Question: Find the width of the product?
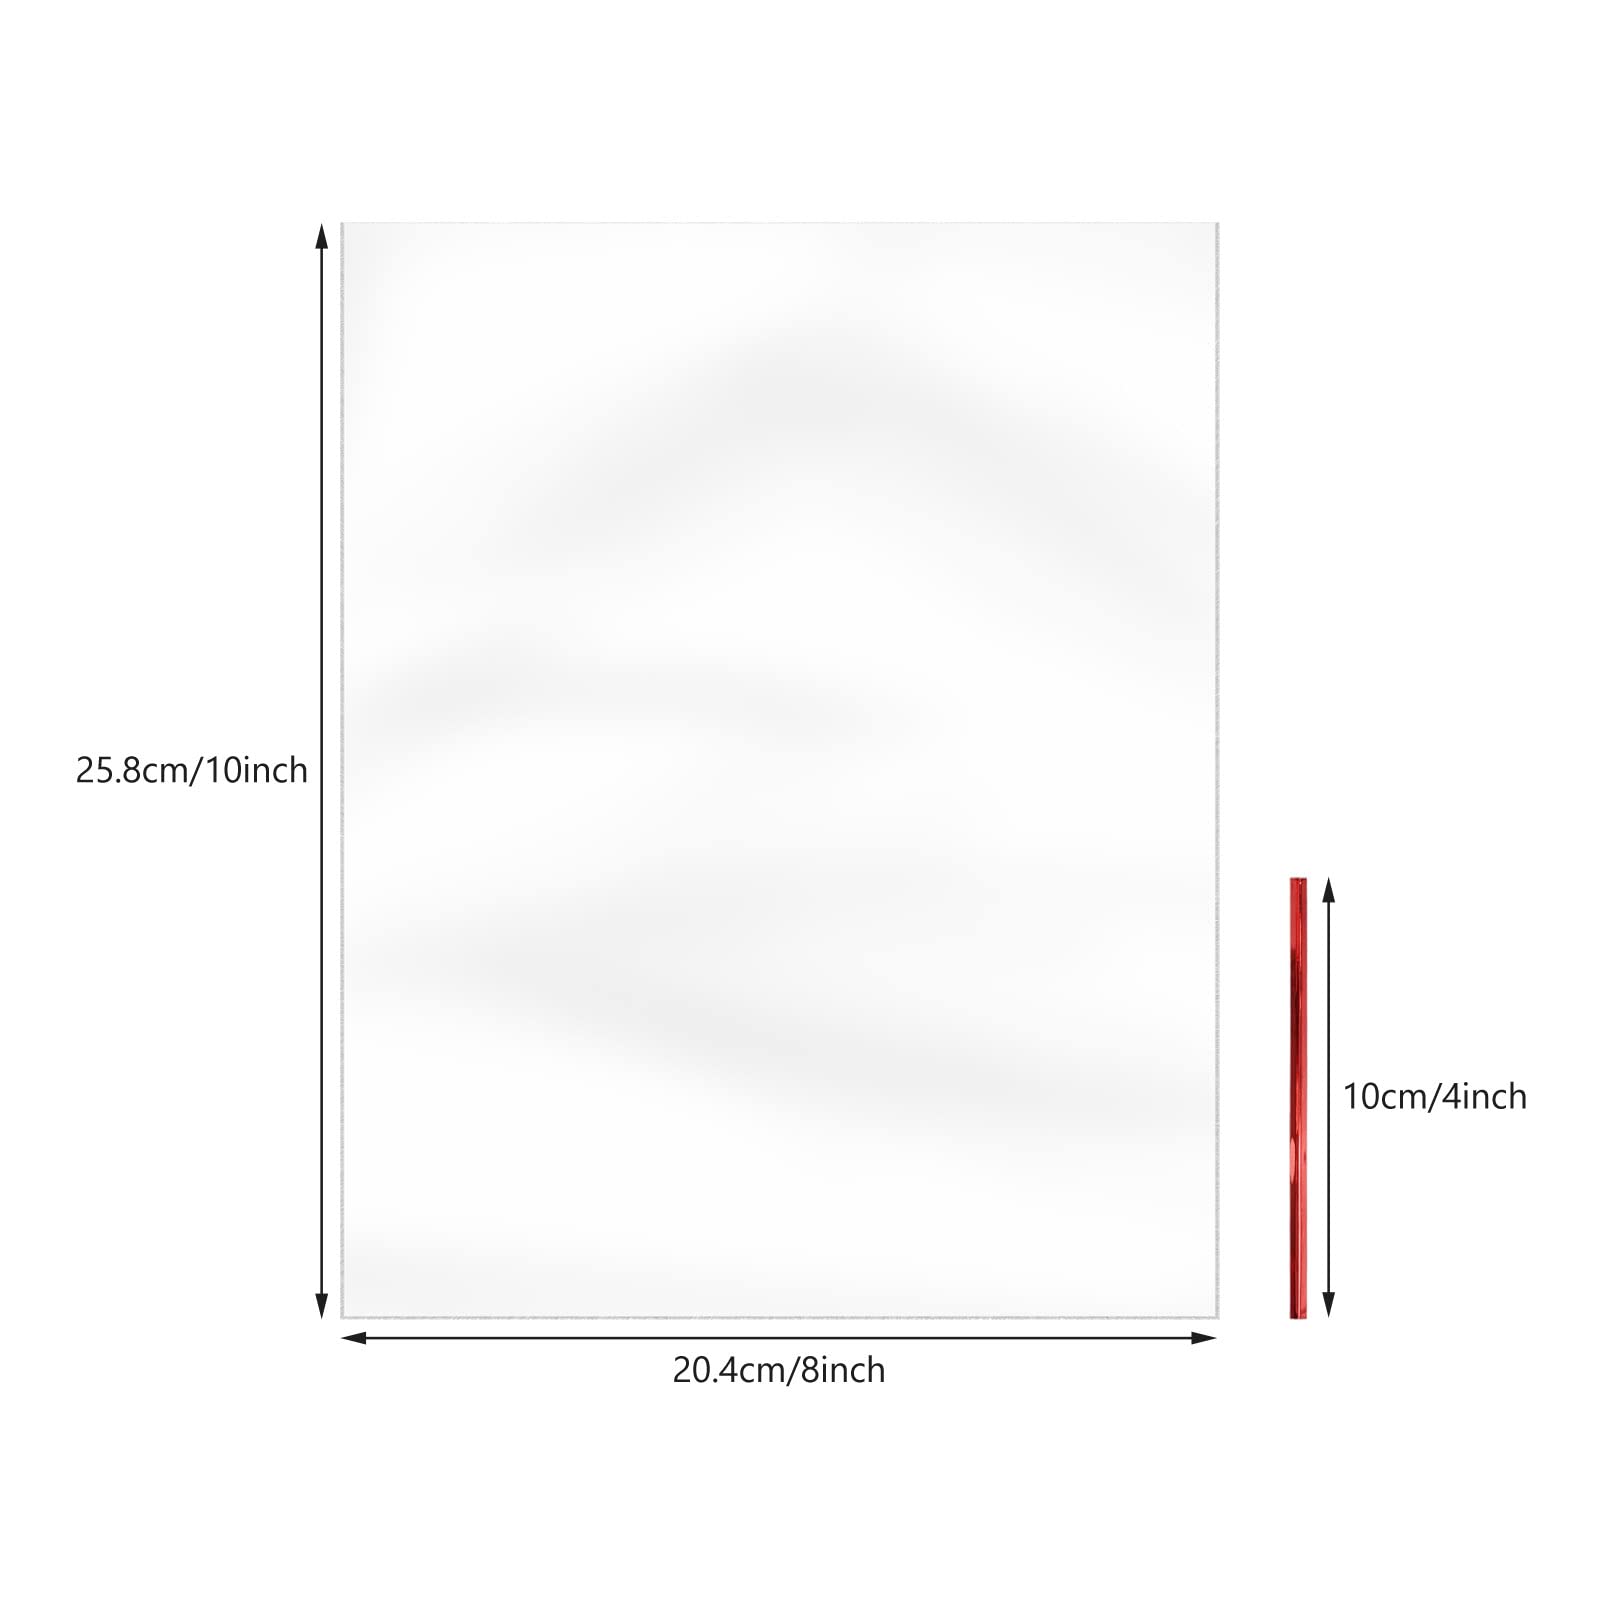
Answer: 20.4 centimetre